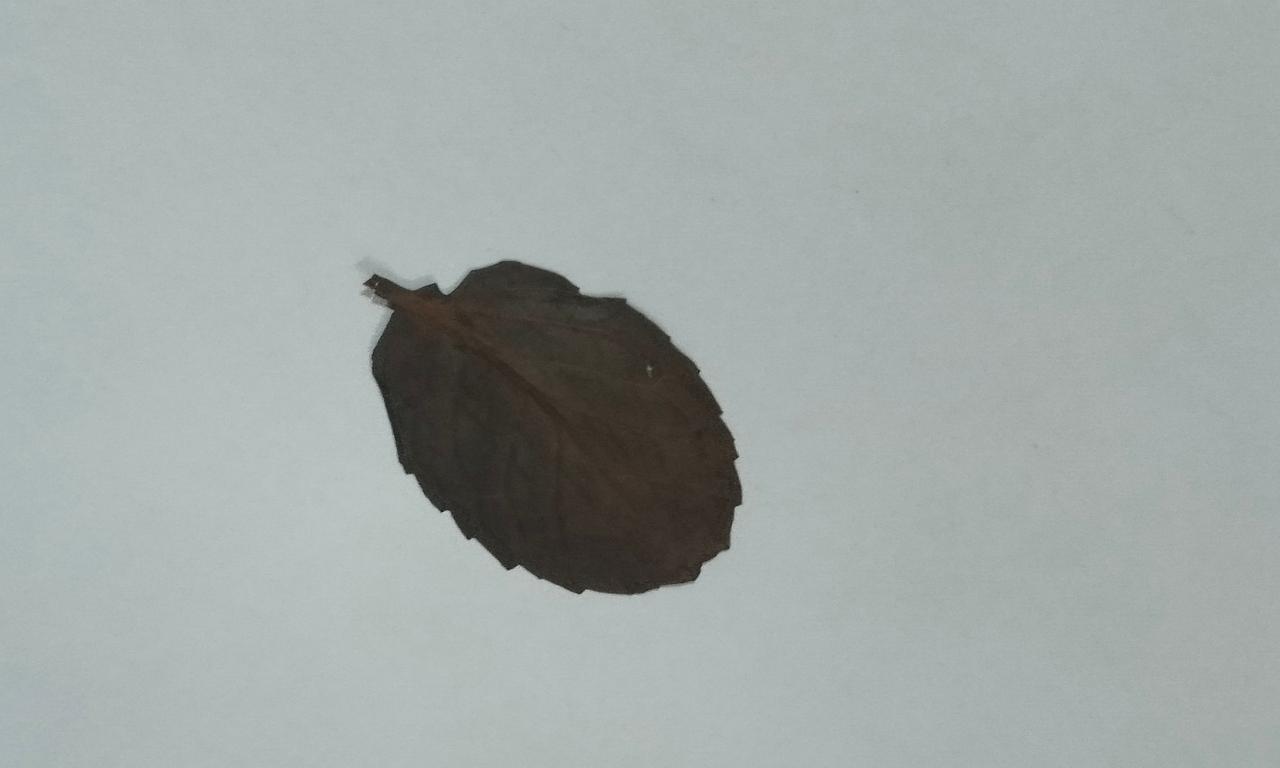
Label: Dried